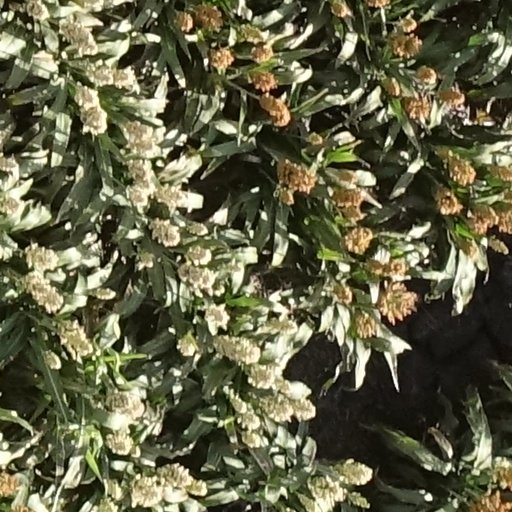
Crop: sorghum